Barraquand horse

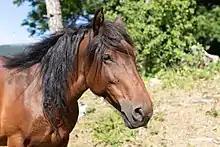
Head of a Barraquand horse

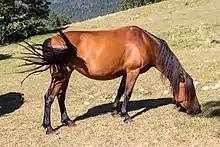
Brood mare

The breed standard for the Barraquand horse was officially validated by a breeding commission on 10 December 2015. This breed closely resembles the Auvergne horse due to historical exchanges of breeding stock, to the extent that some specialists propose classifying it as a type of the latter breed. Additionally, it shares similarities with the Mérens and Castillonnais horses.